The Realm of God

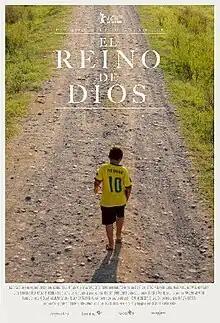
Berlinale release poster

The Realm of God (Spanish: El reino de Dios) is a 2022 Mexican drama film written and directed by Claudia Sainte–Luce. Starring Diego Armando Lara Lagunes, Margarita Guevara González and Lizbeth Gabriela Nolasco.